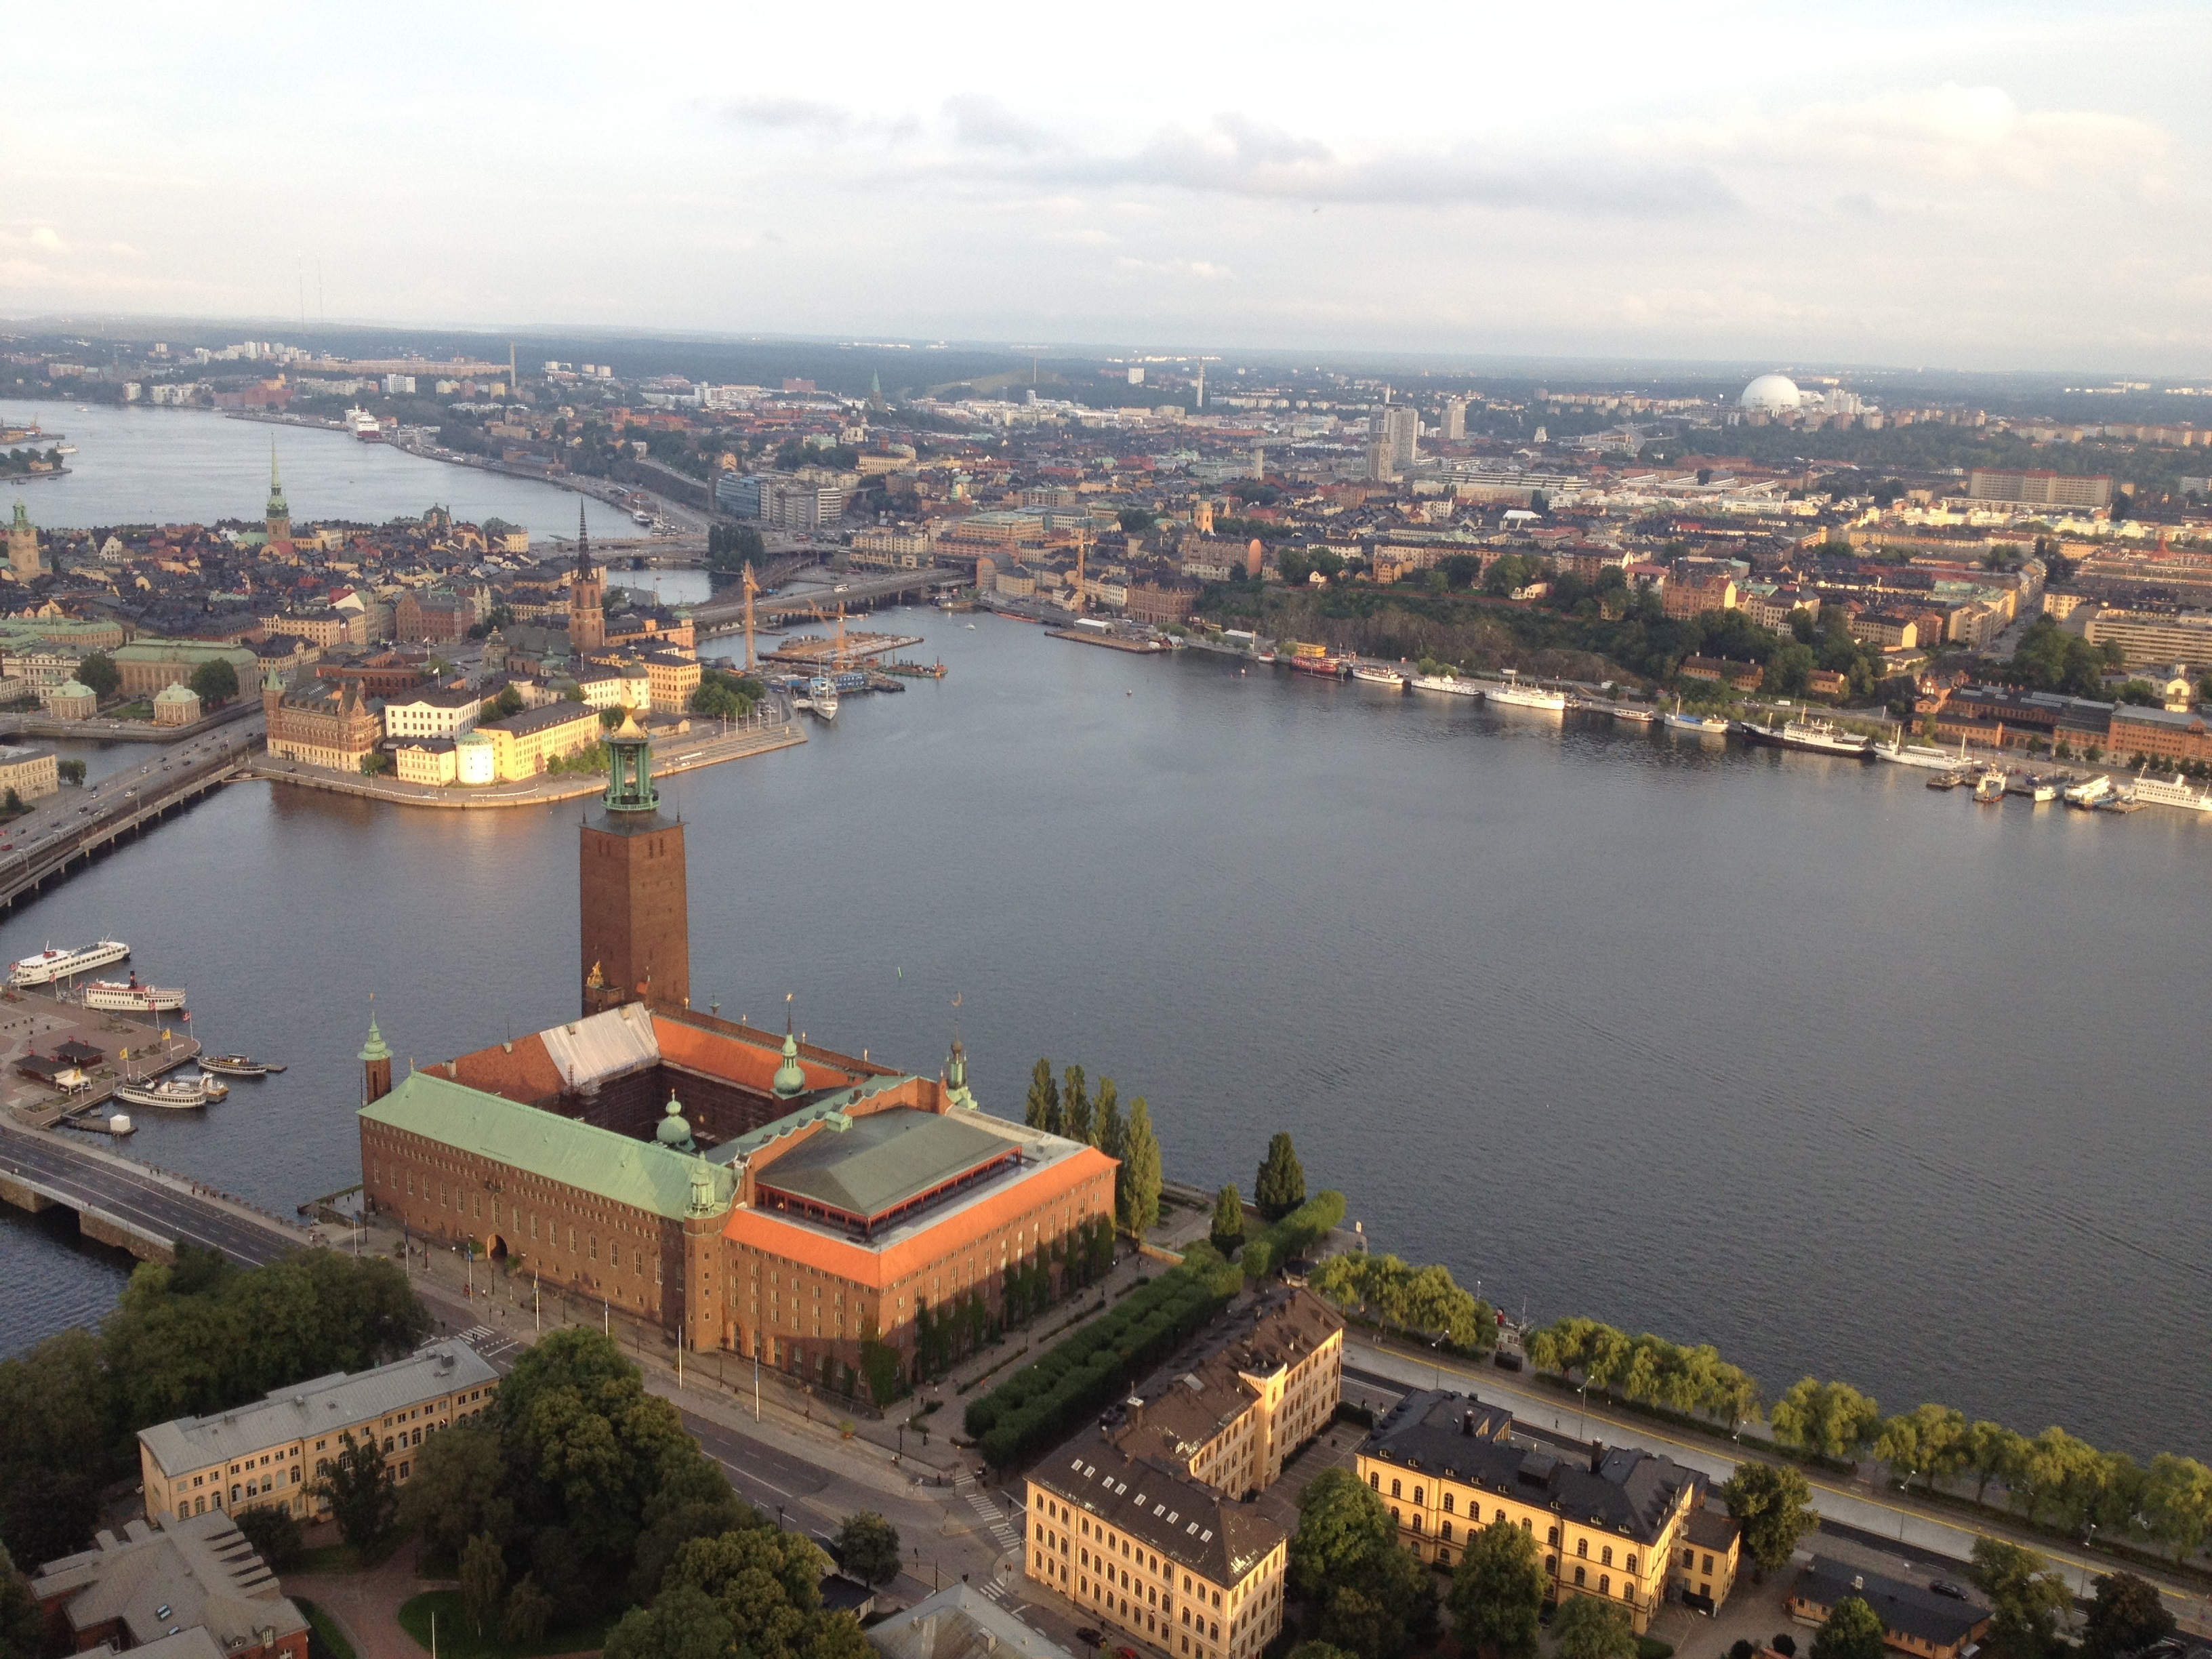
sea, coast, dock, sky, skyline, photography, town, view, river, cityscape, panorama, bay, marina, port, above, sweden, stockholm, scandinavian, bird's eye view, aerial photography, residential area